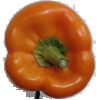
Label: Pepper Orange 1